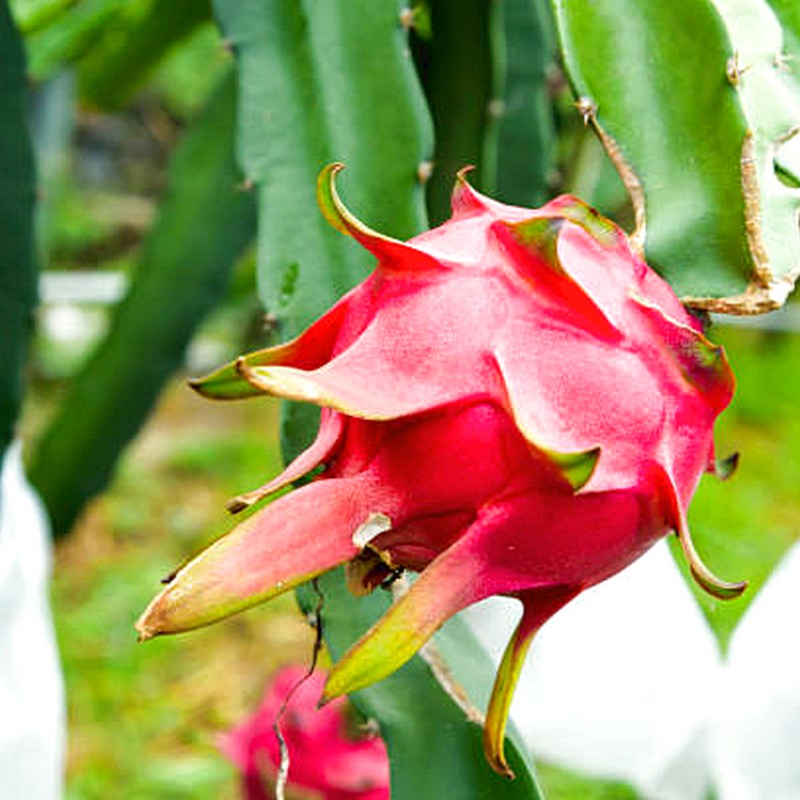
Label: Mature Dragon Fruit